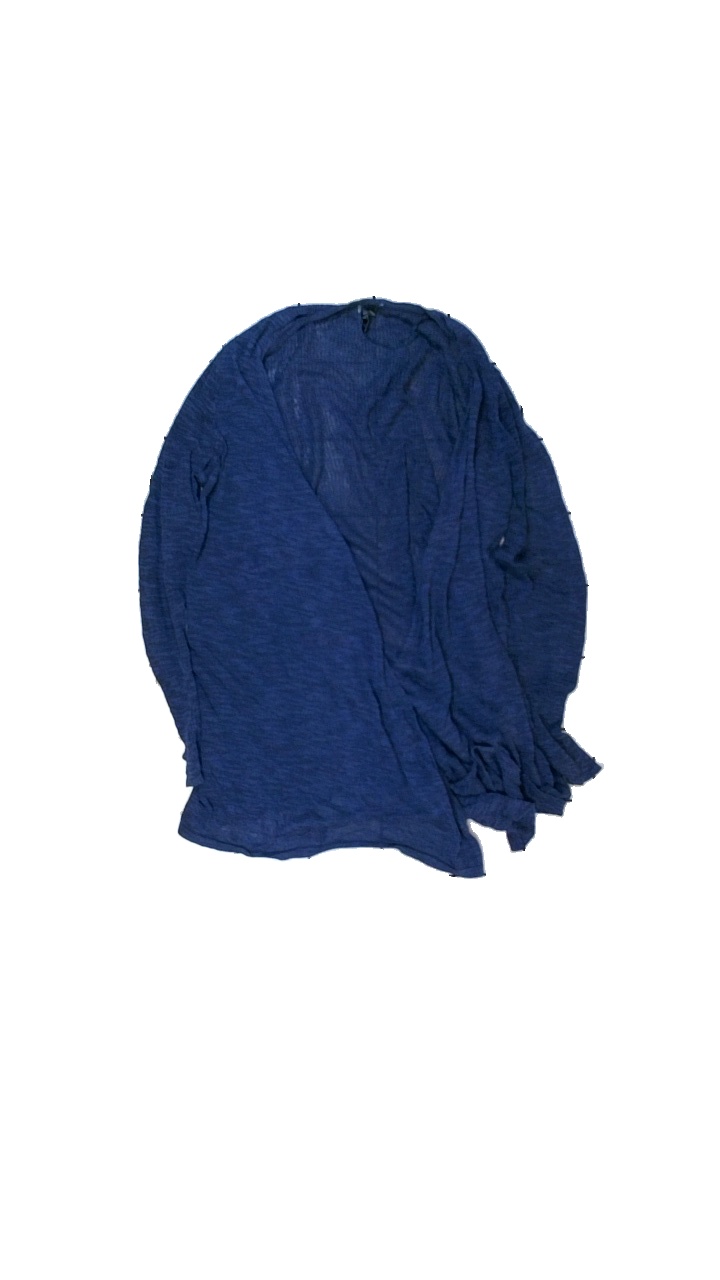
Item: Cardigan (Ladies)
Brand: Kappahl
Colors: Blue
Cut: Regular
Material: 59% cotton, 49% viscose
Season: All
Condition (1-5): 3
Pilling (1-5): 3
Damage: holes around neck
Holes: Minor
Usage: Export
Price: <50